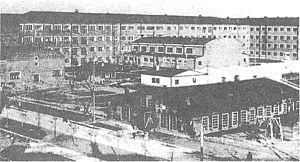
L'institut d'aviation de Moscou ou en abrégé IAM fondé en 1930 est l'un des grands établissements d'enseignement supérieur d'ingénierie à Moscou. Depuis sa création, l'IAM a contribué de manière importante aux progrès effectués dans la technologie aérospatiale en Russie et dans le monde. L'institut a mis l'accent sur l'enseignement en sciences appliquées et en ingénierie spécifiques aux exigences de l'industrie aérospatiale.